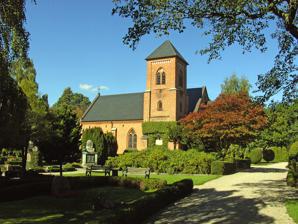
Building: Taarbæk Church
Country: Unknown
Year built: 1864
Church in Klampenborg, Denmark Taarbæk Church 55°47′22.1″N 12°35′22.3″E / 55.789472°N 12.589528°E / 55.789472; 12.589528 Location Edelslundsvej 10, 2930 Klampenborg Country Denmark Denomination Church of Denmark History Status Church Architecture Architect(s) Carl Emil Wessel Architectural type Church Completed 1864 Specifications Materials Brick Administration Archdiocese Diocese of Helsingør Taarbæk Church ( Danish : Taarbæk Kirke), formerly known as Skovkapellet , is a Church of Denmark parish church in Taarbæk , Lyngby-Taarbæk Municipality , some 15 km north of central Copenhagen , Denmark. The church and adjacent cemetery are bordered by Jægersborg Dyrehave to the north and west and by the Coast Line to the east. The church was inaugurated in 1864 but Taarbæk Paris was not disjoined from that of Lyngby until 1907. History Taarbæk Prayer House The fishing village of Taarbæk was originally part of Lyngby Parish . The distance to Lyngby Church was long and Jægersborg Dyrehave even made it necessary to make a detour by way of Jægersborg Allé on Sundays. In 1821, Mrs. Bilberg asked pastor Bone Falch Rønne to conduct bible readings for the community in her home. Shortly thereafter, two Englishmen, Gordon and Watt, presented their summer residence, Neptunus, to the community as a new combined school and church room. The building was from then on known as Taarbæk Skole og Bedehus (Taarbæk School and Prayer House) and colloquially as Haabet (The Hope). Rønne started Det Danske Missionsselskab in the building later the same year. Peter Rørdam succeeded as pastor of Lyngby in 1856. Skovkapellet, 1764-1897 Ferdinand Richardt : View from the Church at Taarbæk , 1869 In the second half of the century, the need for a new church became more evident as the population started to grow and wealthy new citizens began to arrive. The construction of Taarbæk Church was financed through private donations with Carl Frederik Tietgen , a personal friend of the pastor at Lyngby Church, Peter Rørdam, as by far the largest contributor. The church was inaugurated on 26 June 1864. The inaugural ceremony was conducted by Bishop Hans Lassen Martensen and attended by Christian IX . Tietgen owned a summer retreat on Taarbæk Strandvej from 1754 to 1890. Both churches therefore shared its priest. In 1880, Gerhard Kemp was employed by Lyngby Parish as chaplain with special responsibility for the Taarbæk area. 20th century In 1907, Taarbæk was finally incorporated as an independent parish with Kæmp as its first pastor. Cathinka Hermine von Bertouch, principal of Vallø Stift , donated a house at Taarbæk Strandvej 111 to the parish as clergy house . In 1945 this property was sold and the proceeds were used for acquiring the current rectory at Edelslundsvej 2. Architecture The church was designed by Carl Emil Wessel. The design was supposedly inspirated by a church in Limerick , Ireland. The same church was used as a source of inspiration by Wessel's son in his design of Dragør Church . The church consists of a nave, a chancel to the west and a tower placed on the south side of the nave. The walls are supported by buttresses . The nave features four stained glass windows created by Johan Vilhelm Andersen. The apse features a stained glass window by Kræsten Iversen from 1956. The upper part depicts Christ seated on a rainbow. The lower part of the window depicts Ansgar , Absalon and Hans Tausen . The room under the tower features a stained glass window from 1955. The central part features the scenes Jesus walking on water , Christ's meeting with Zacchaeus and the Raising of Lazarus . Two stained glass windows from 1939 by Poul and Fanny Sæby in the chancel have now been replaced by clear window panes. FFurnishings and fittings The original altarpiece featured a painting by Peter Raadsig depicting the Agony in the Garden . It was in 2006 replaced by a modern altarpiece in stainless steel by Kurt Tegtmeier. The antependium is also from 2006 and was created by Ville Clemmesen . The pulpit was designed by Wessel in connection with his design of the church. The baptismal font is from 1939 and its upper part was carved in wood by O. Clemmensen. The current organ is a 22-step Th. Frobenius & Sønner organ from 1976. It replaced a Marcussen & Søn organ from 1929. Three new church bells were installed in the tower in October 1971. They replaced a church bell donated to the church by Elise Wessel in 1909. The largest of the bells is—like its predecessor from 1909—inscrived with a quote from a N.F.S. Gundtvig hymn: "Jeg kalder på gammel og ung, mest dog på sjælen træt og tung, syg for den evige hvile". The two other bells feature the inscriptions " Kyrie eleison " and " Te Deum laudamus ". Cemetery A cemetery was created at the church in 1905. It was later expanded in 1925 and 1950. Notable burials include: Alfred Benzon (1855-1932) , businessman Otto Benzon (1856-1927), writer Ejnar Breinholt (1890-1873), sculptor Christen Daell (1883-1947), businessman Poul Glud (1859-1924), businessman Valdemar Psilander (1884-1917), actor Knud Sønderby (1909-1966), author Villy Sørensen (1929-2001), author Emil Vett (1843-1911), businessman Theodor Wessel (1842-1895), businessman List of pastors (1864–83) Peter Rørdam (1883-1906) H.F. Rørdam (1906–23) G.P.B. Kemp (1923–36) Severin Widding (1936–45) Ø.A.E.V. Schiawitz (1945) E.M. Frederiksen (temporary) (1945–72) Poul Gamrath (1972–91) Poul Falk Hansen (1991-2008) Thorkild Grosbøll (2008–present) Charlotte Gamborg Paaskesen References